Olympus OM-1

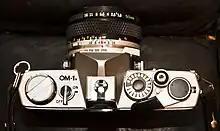
Olympus OM-1n with 50mm / f1.8 lens

Since Leica's flagship rangefinder cameras are known as the M Series, Leica complained about the name of the M-1, forcing Olympus to rename it as the OM-1 to further clarify between the brands. Because of this, today bodies and lenses with the original M name are rare (52000 bodies were made according to Olympus) and sought after by collectors.